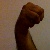
The image shows a hand gesture representing the letter 'M' in Indian Sign Language.